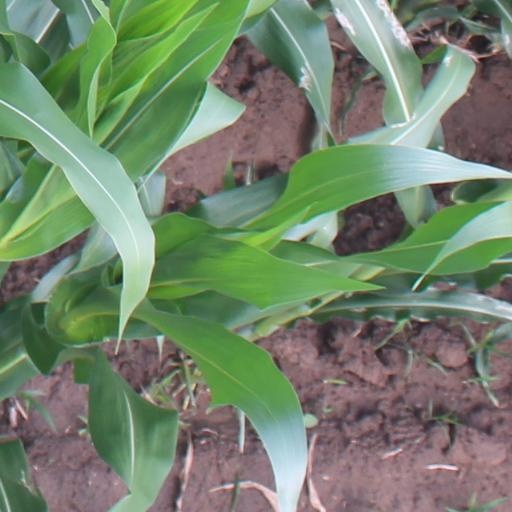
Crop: maize; corn